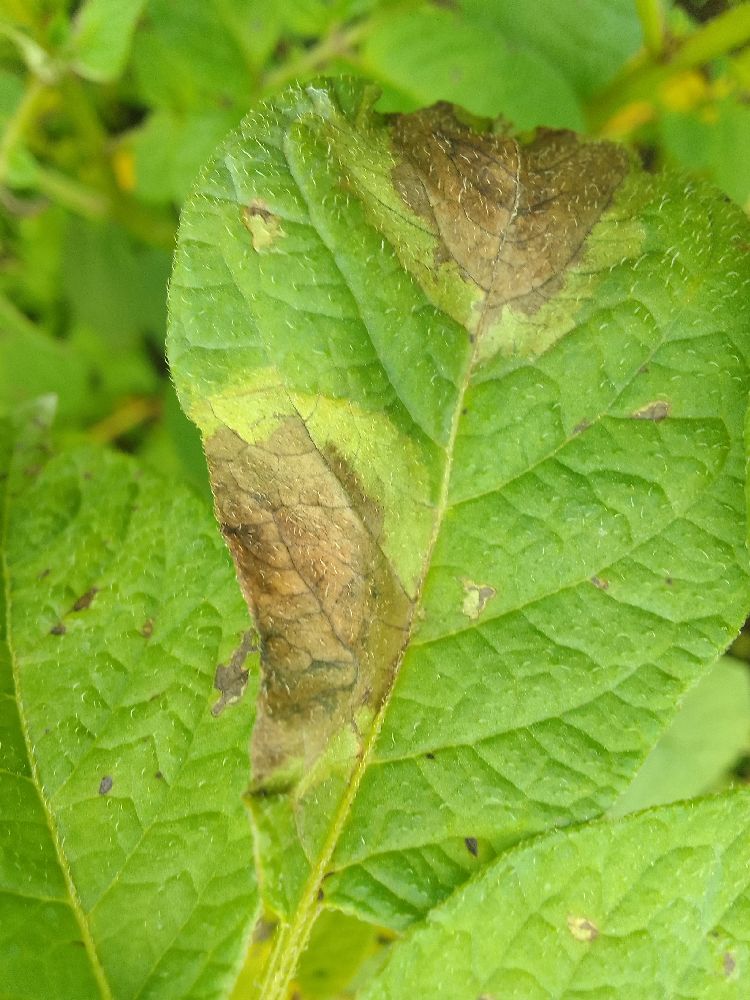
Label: Late blight